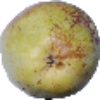
Label: Pear Williams 1